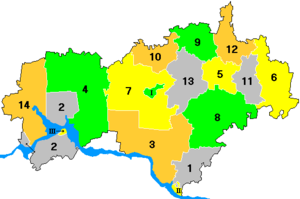
La république des Maris est divisée en 14 raïons et 3 cités.